Latymer Upper School

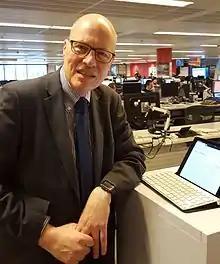
Joshua Rozenberg, journalist

Tuition for 2024 was £8,633 per term, plus other mandatory and optional fees.